Adelaide

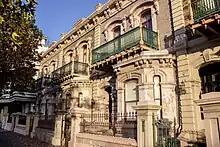
Terraced housing on North Terrace

In the early years of the 21st century, a significant increase in the state government's spending on Adelaide's infrastructure occurred. The Rann government invested A$535 million in a major upgrade of the Adelaide Oval to enable Australian Football League to be played in the city centre and more than A$2 billion to build a new Royal Adelaide Hospital on land adjacent to the Adelaide Railway Station. The Glenelg tramline was extended through the city to Hindmarsh down to East Terrace and the suburban railway line extended south to Seaford.